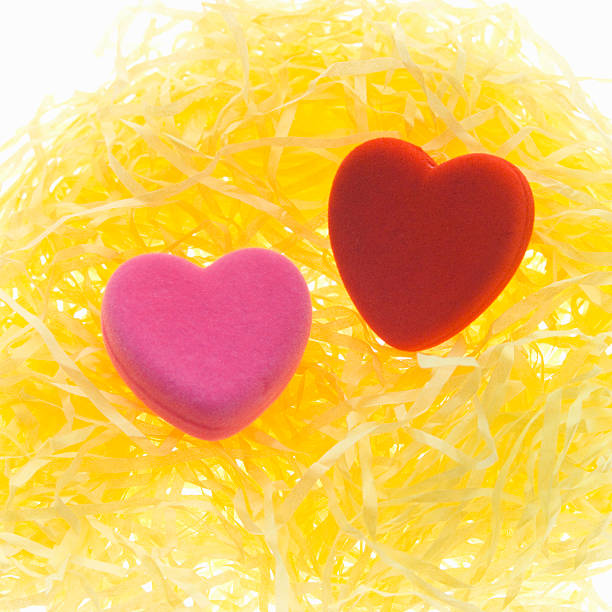
Adjective: brighter
Antonym: dimmer